Ready, Set, Zoom!

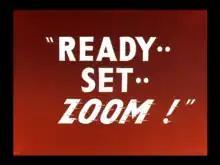

Ready, Set, Zoom! is a 1955 Warner Bros. "Looney Tunes" cartoon directed by Chuck Jones. The short was released on April 30, 1955, and stars Wile E. Coyote and the Road Runner.